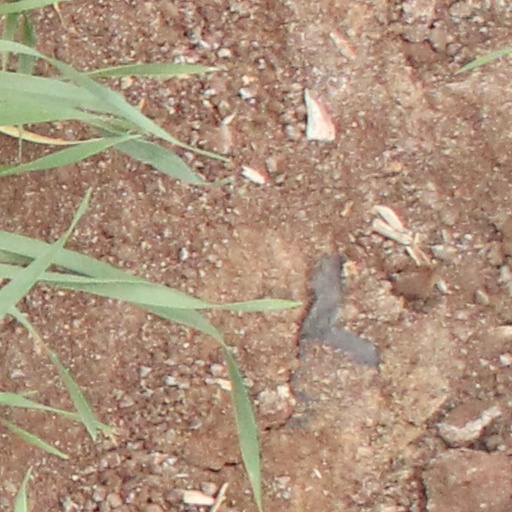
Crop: wheat